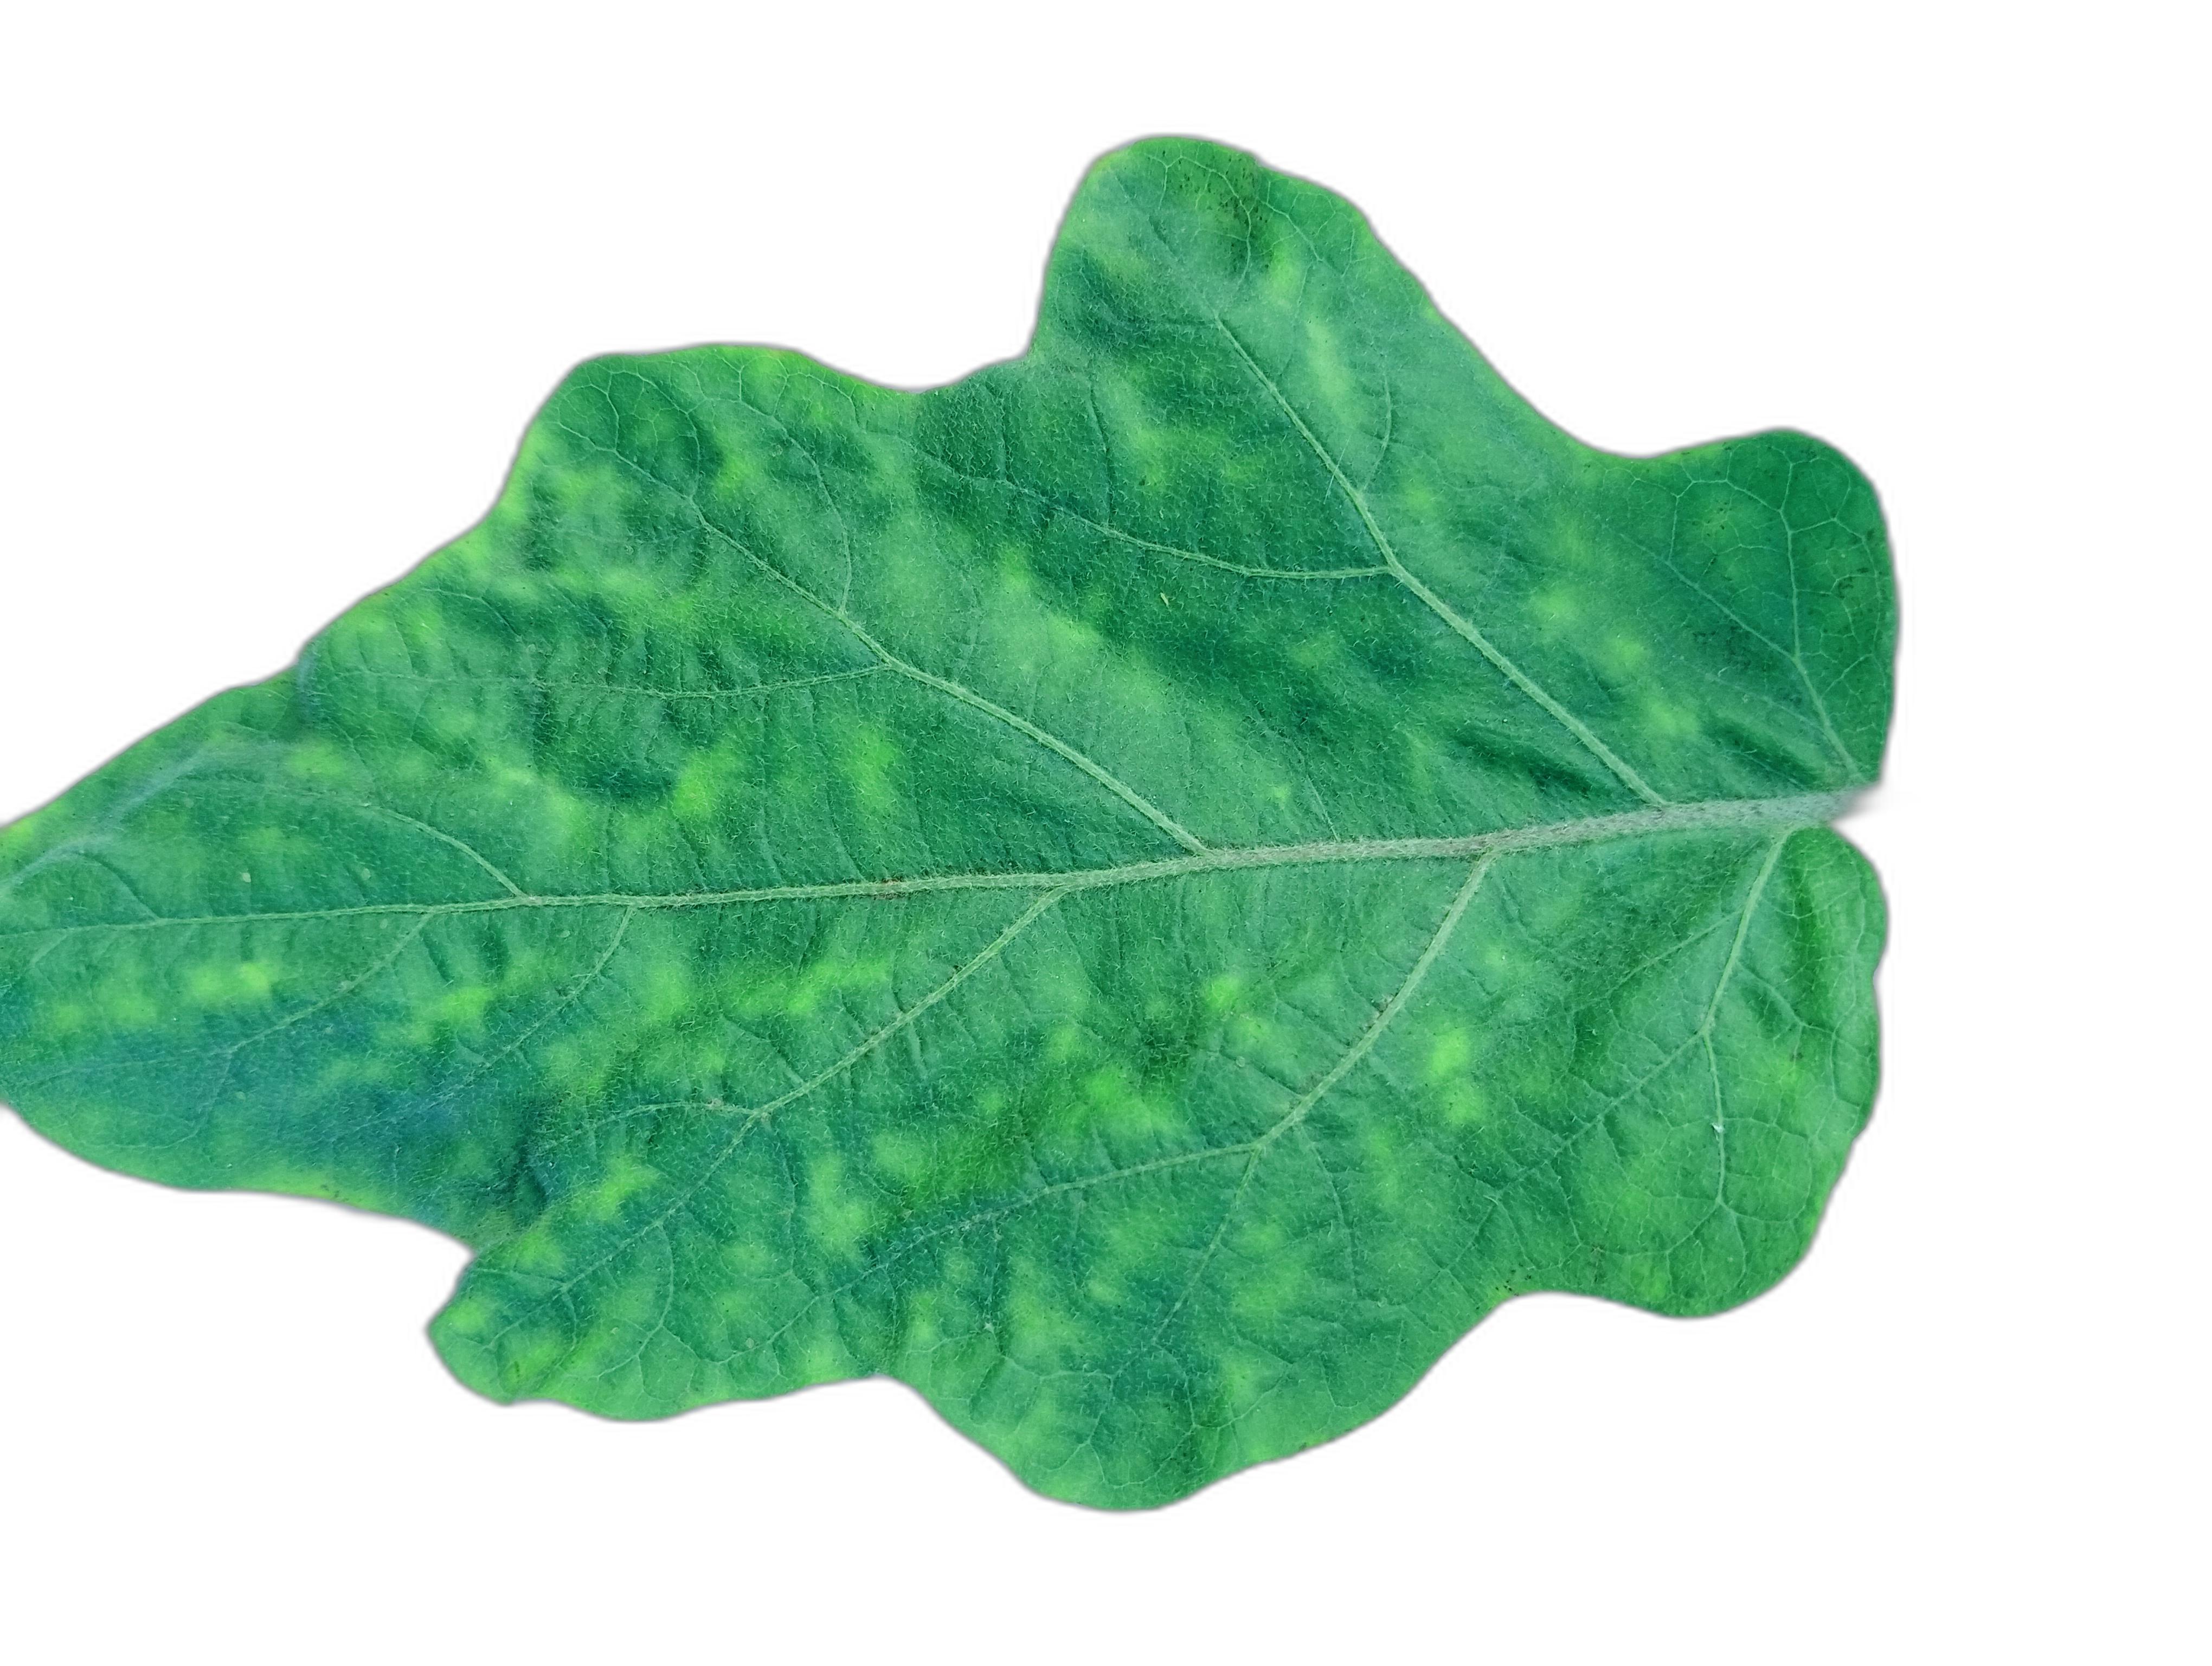
Label: Mosaic Virus Disease